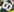
Number: 8